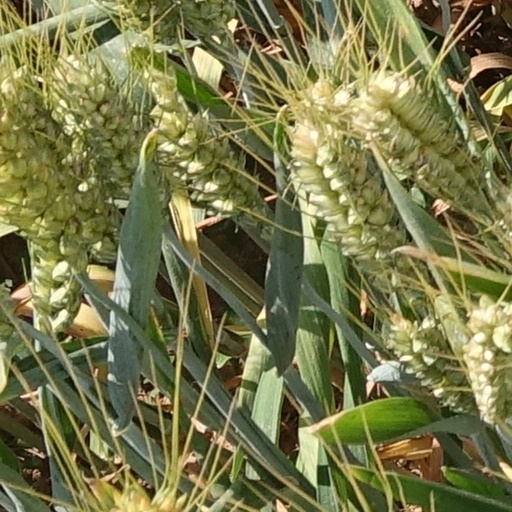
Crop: wheat